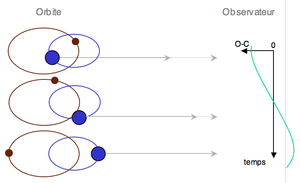
Une binaire à temps de trajet de lumière, de l'anglais timing, light-time effect ou light-travel time binary, est une étoile binaire ou une étoile multiple dont la luminosité varie de façon périodique et dont le mouvement orbital est mis en évidence par le changement de cette période. Le principe est celui d'une « horloge en orbite », qu'elle soit une étoile variable, une binaire à éclipses ou bien un pulsar, dont l'avance ou le retard signale que l'objet se rapproche ou bien s'éloigne de l'observateur.